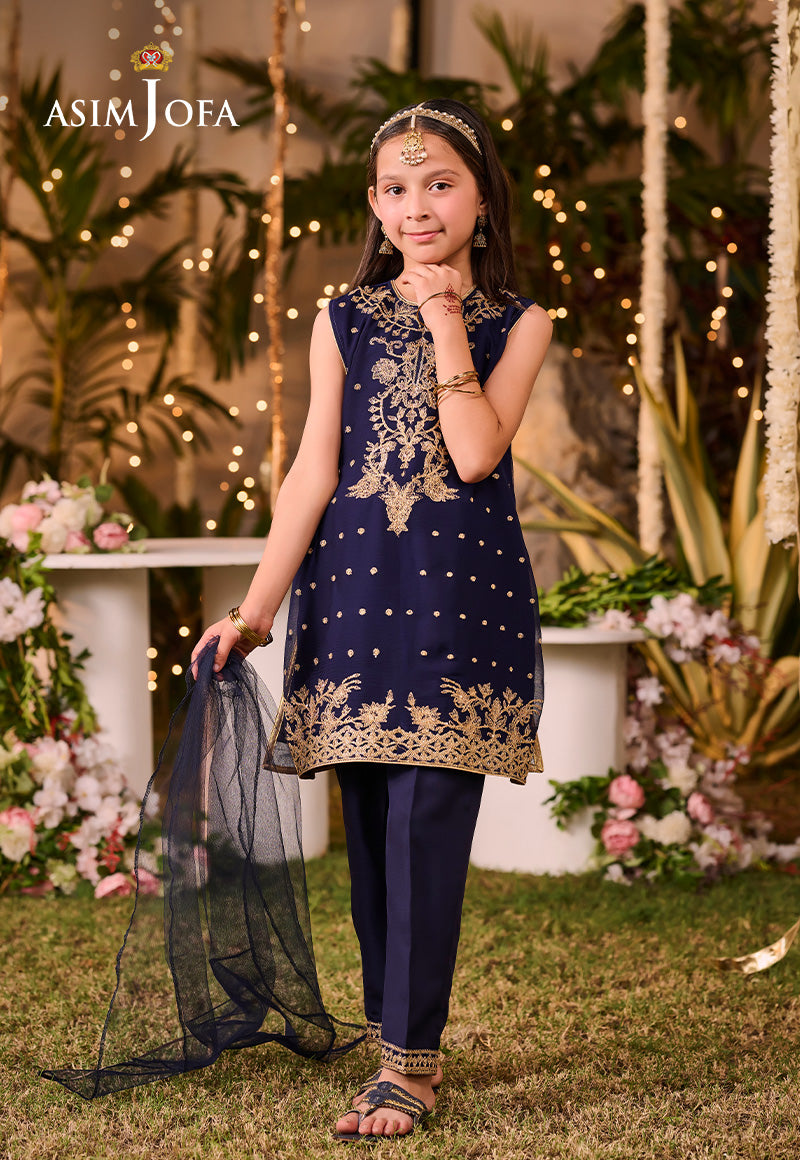
navy embroidered suit